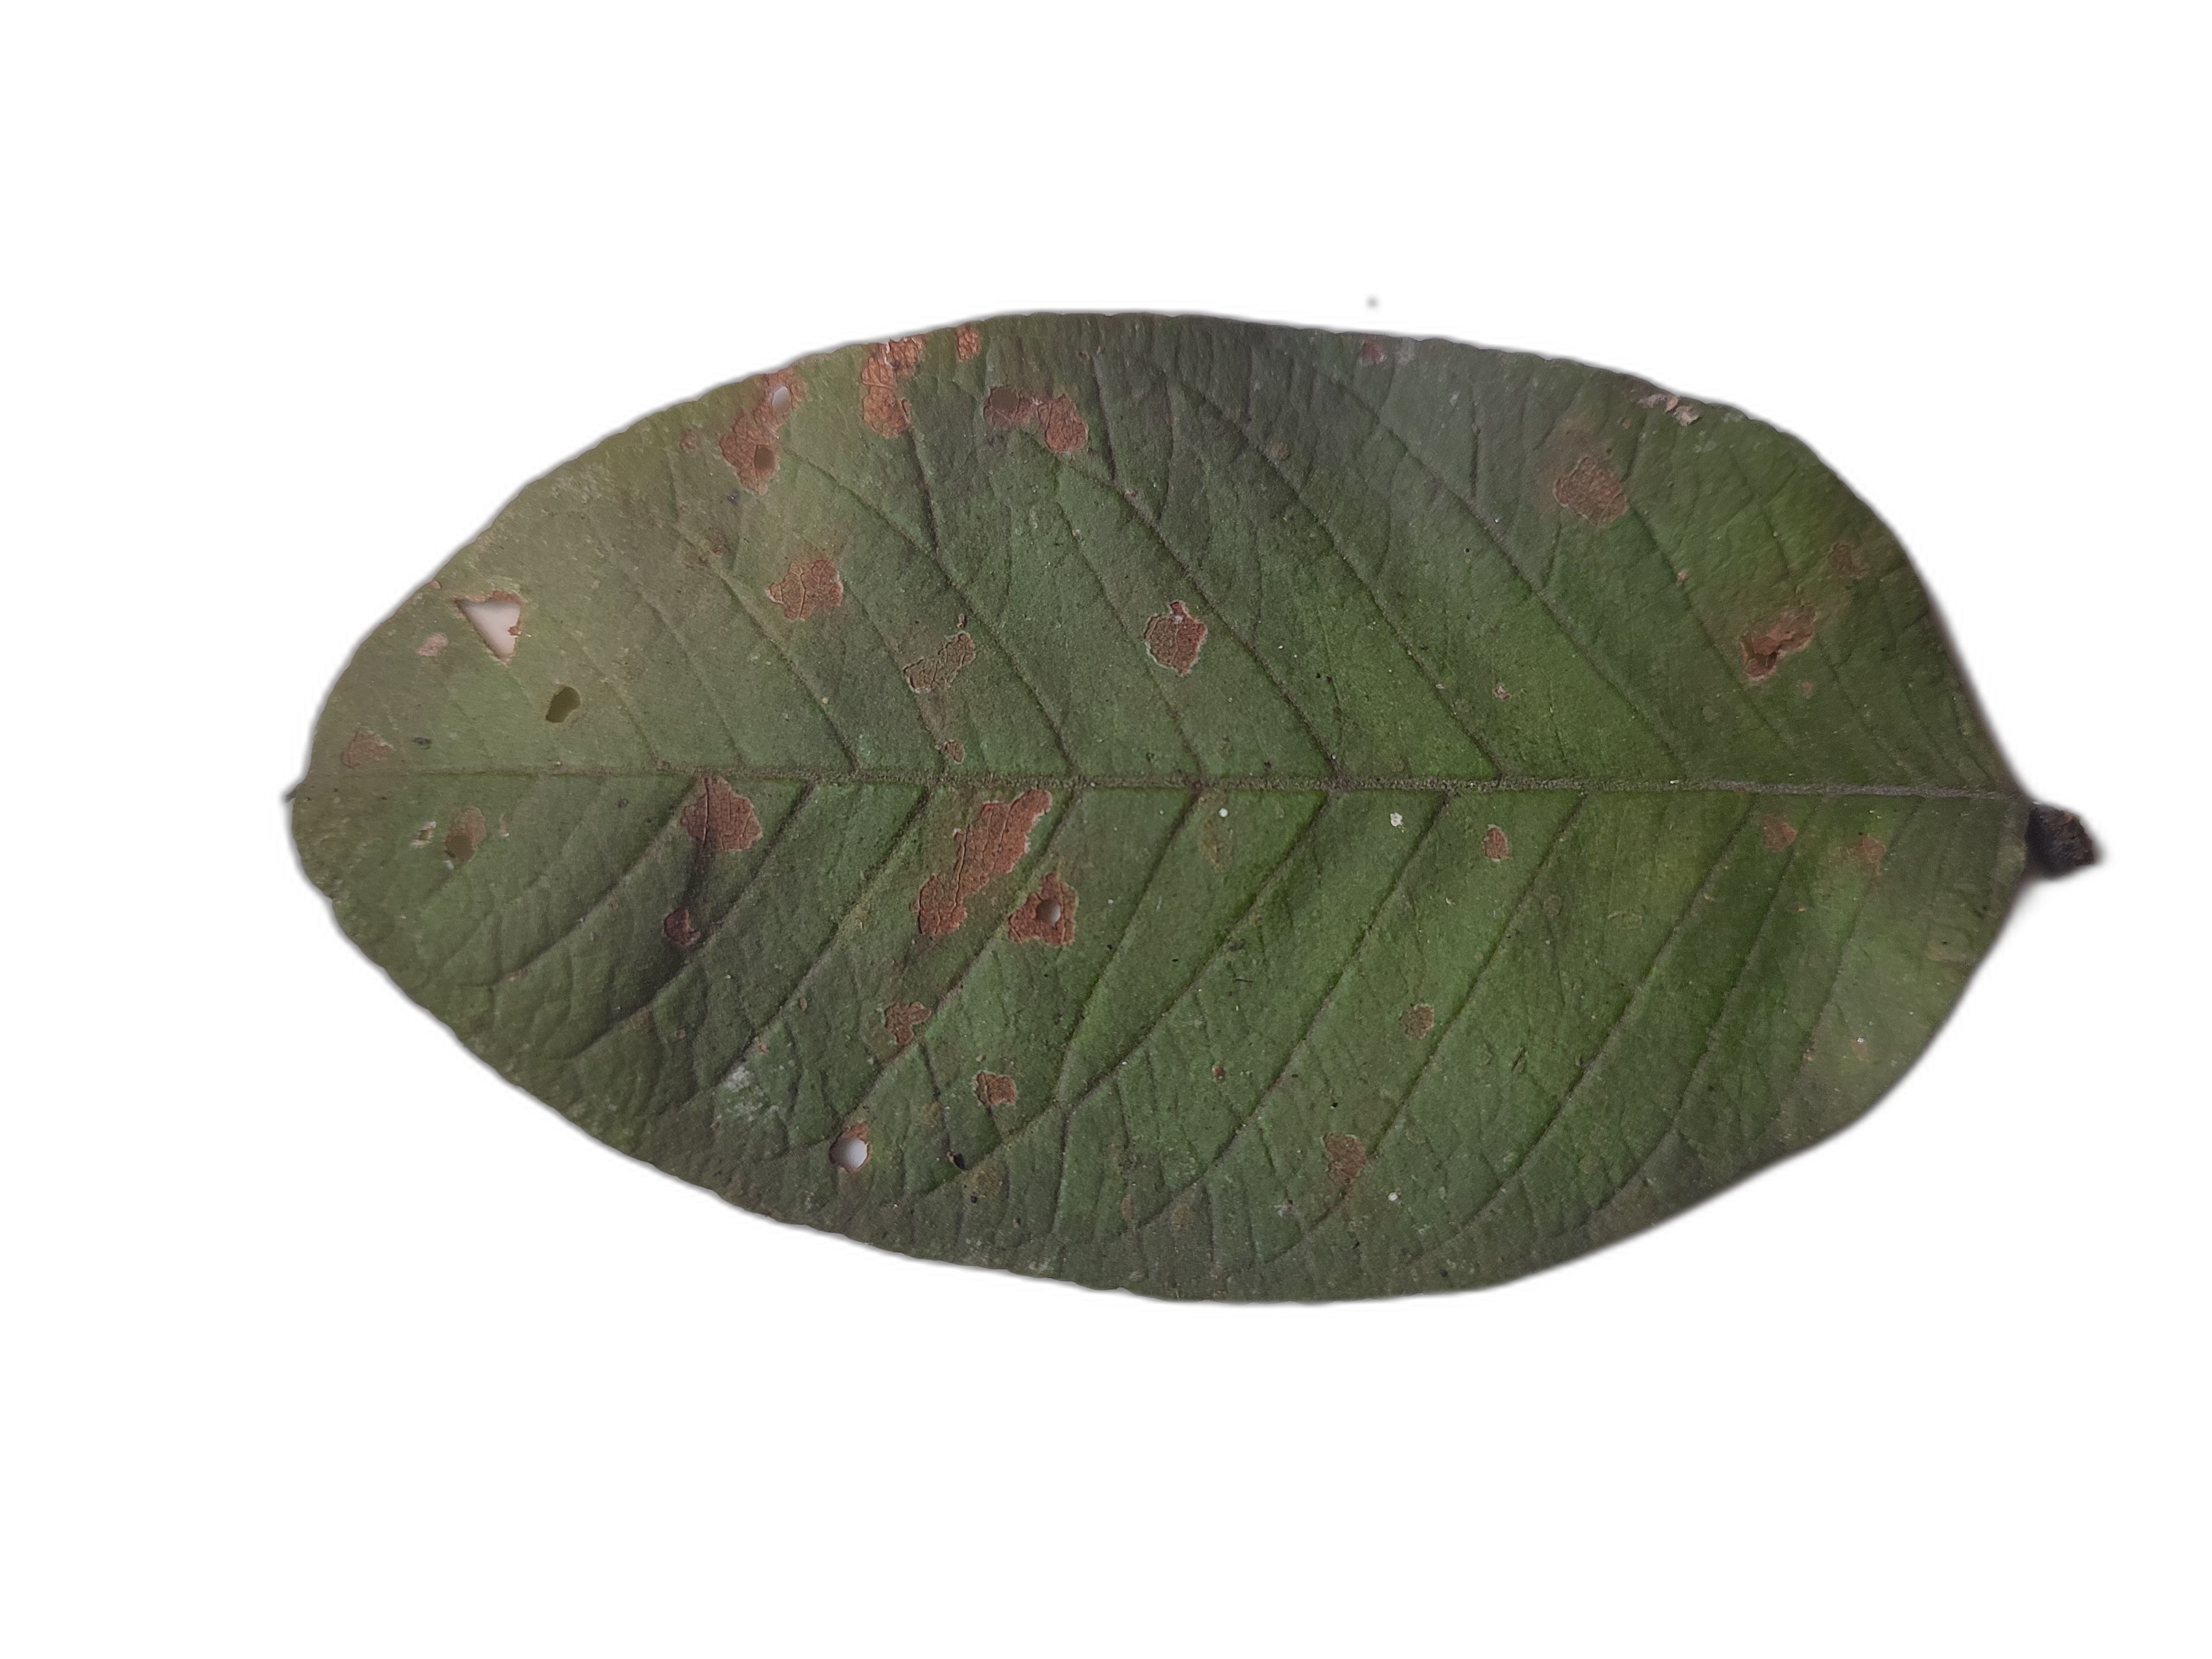
Plant part: leaf
Disease: Dot